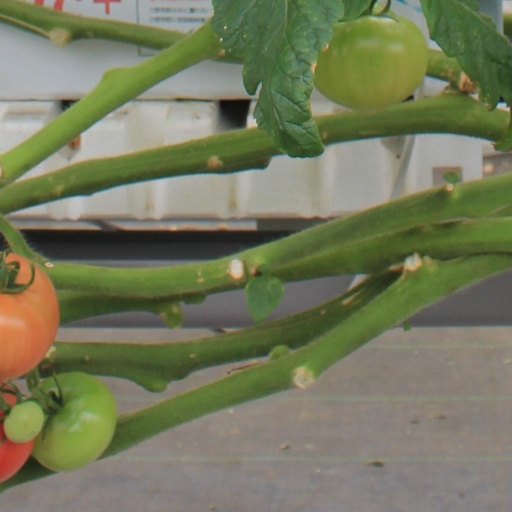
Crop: tomato